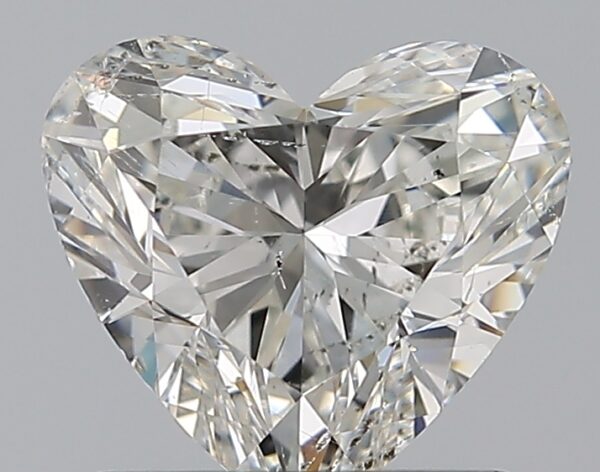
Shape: heart
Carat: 0.9
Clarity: SI2
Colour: I
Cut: EX
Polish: EX
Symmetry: EX
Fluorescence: N
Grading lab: GIA
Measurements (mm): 6.09 x 6.67 x 3.78